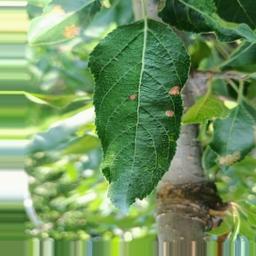
Label: Alternaria